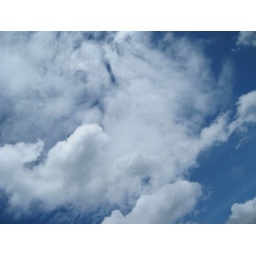
Clouds in blue sky